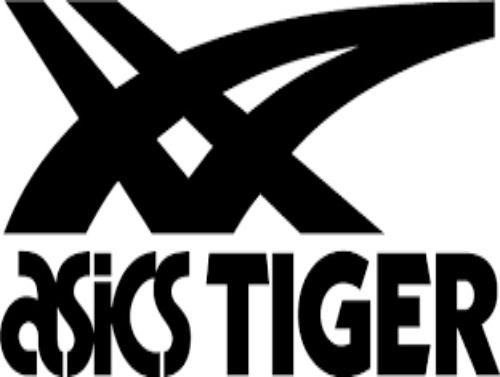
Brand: Asics
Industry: Sports